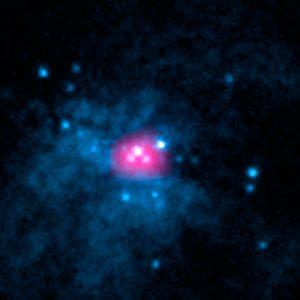
Cœur de la galaxie M82, où se retrouvent 2 sources X ultralumineuses (X-1 et X-2). X-2 est le point de lumière le plus lumineux de l'image, au centre, et serait un pulsar. X-1 est le point lumineux situé à droite de X-2 (voir les annotations sur l'image même) et serait possiblement un trou noir intermédiaire. L'image a été réalisée par la combinaison d'images prises par NuSTAR et Chandra.
M82 est une galaxie à sursaut d'étoiles située dans la constellation de la Grande Ourse à environ 12,7 millions d'années-lumière de la Voie lactée.
M82 X-1 est une source X ultralumineuse située dans la galaxie M82. Elle émerge possiblement d'un trou noir intermédiaire d'une masse d'environ 400 fois celle du Soleil.
M82 X-2 est un pulsar X situé à environ 12 millions d'années-lumière dans la galaxie Messier 82. Il émet une énergie équivalente à 10 millions de fois celles du Soleil.